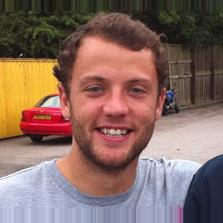
Age: 23